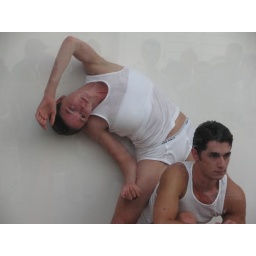
female and male model in gallery window